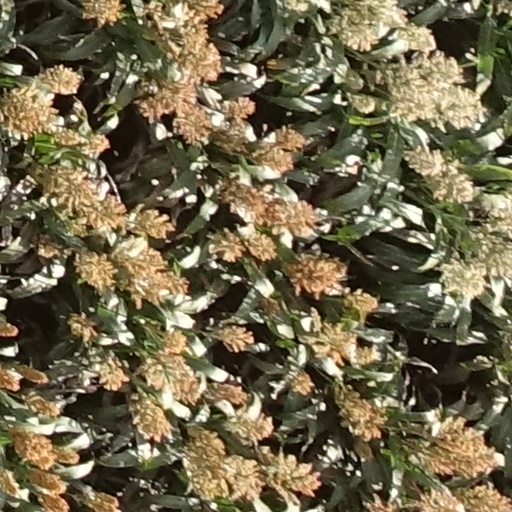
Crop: sorghum